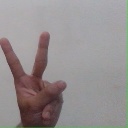
अक्षर: क